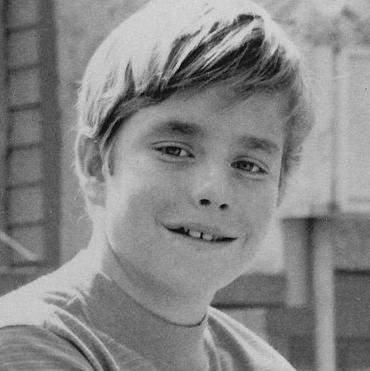
Age: 12